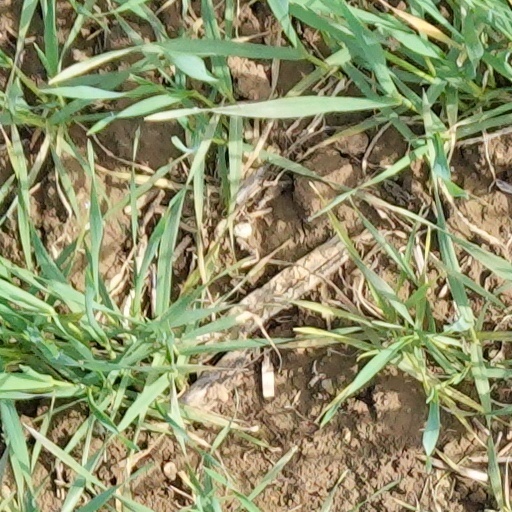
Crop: wheat